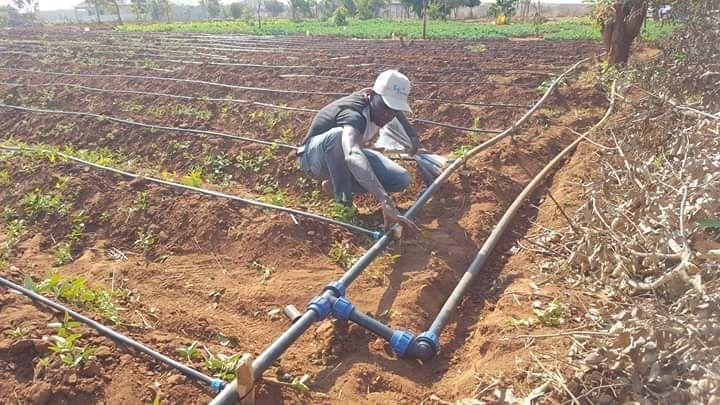
Huyu ni mtu akifanya kazi shambani akisimamia au kurekebisha mfumo wa umwagiliaji wa matone. Mfumo huu unatumia mabomba na matone madogo madogo kusambaza maji moja kwa moja kwenye mmea na kusaidia kuokoa maji na kuongeza mavuno.